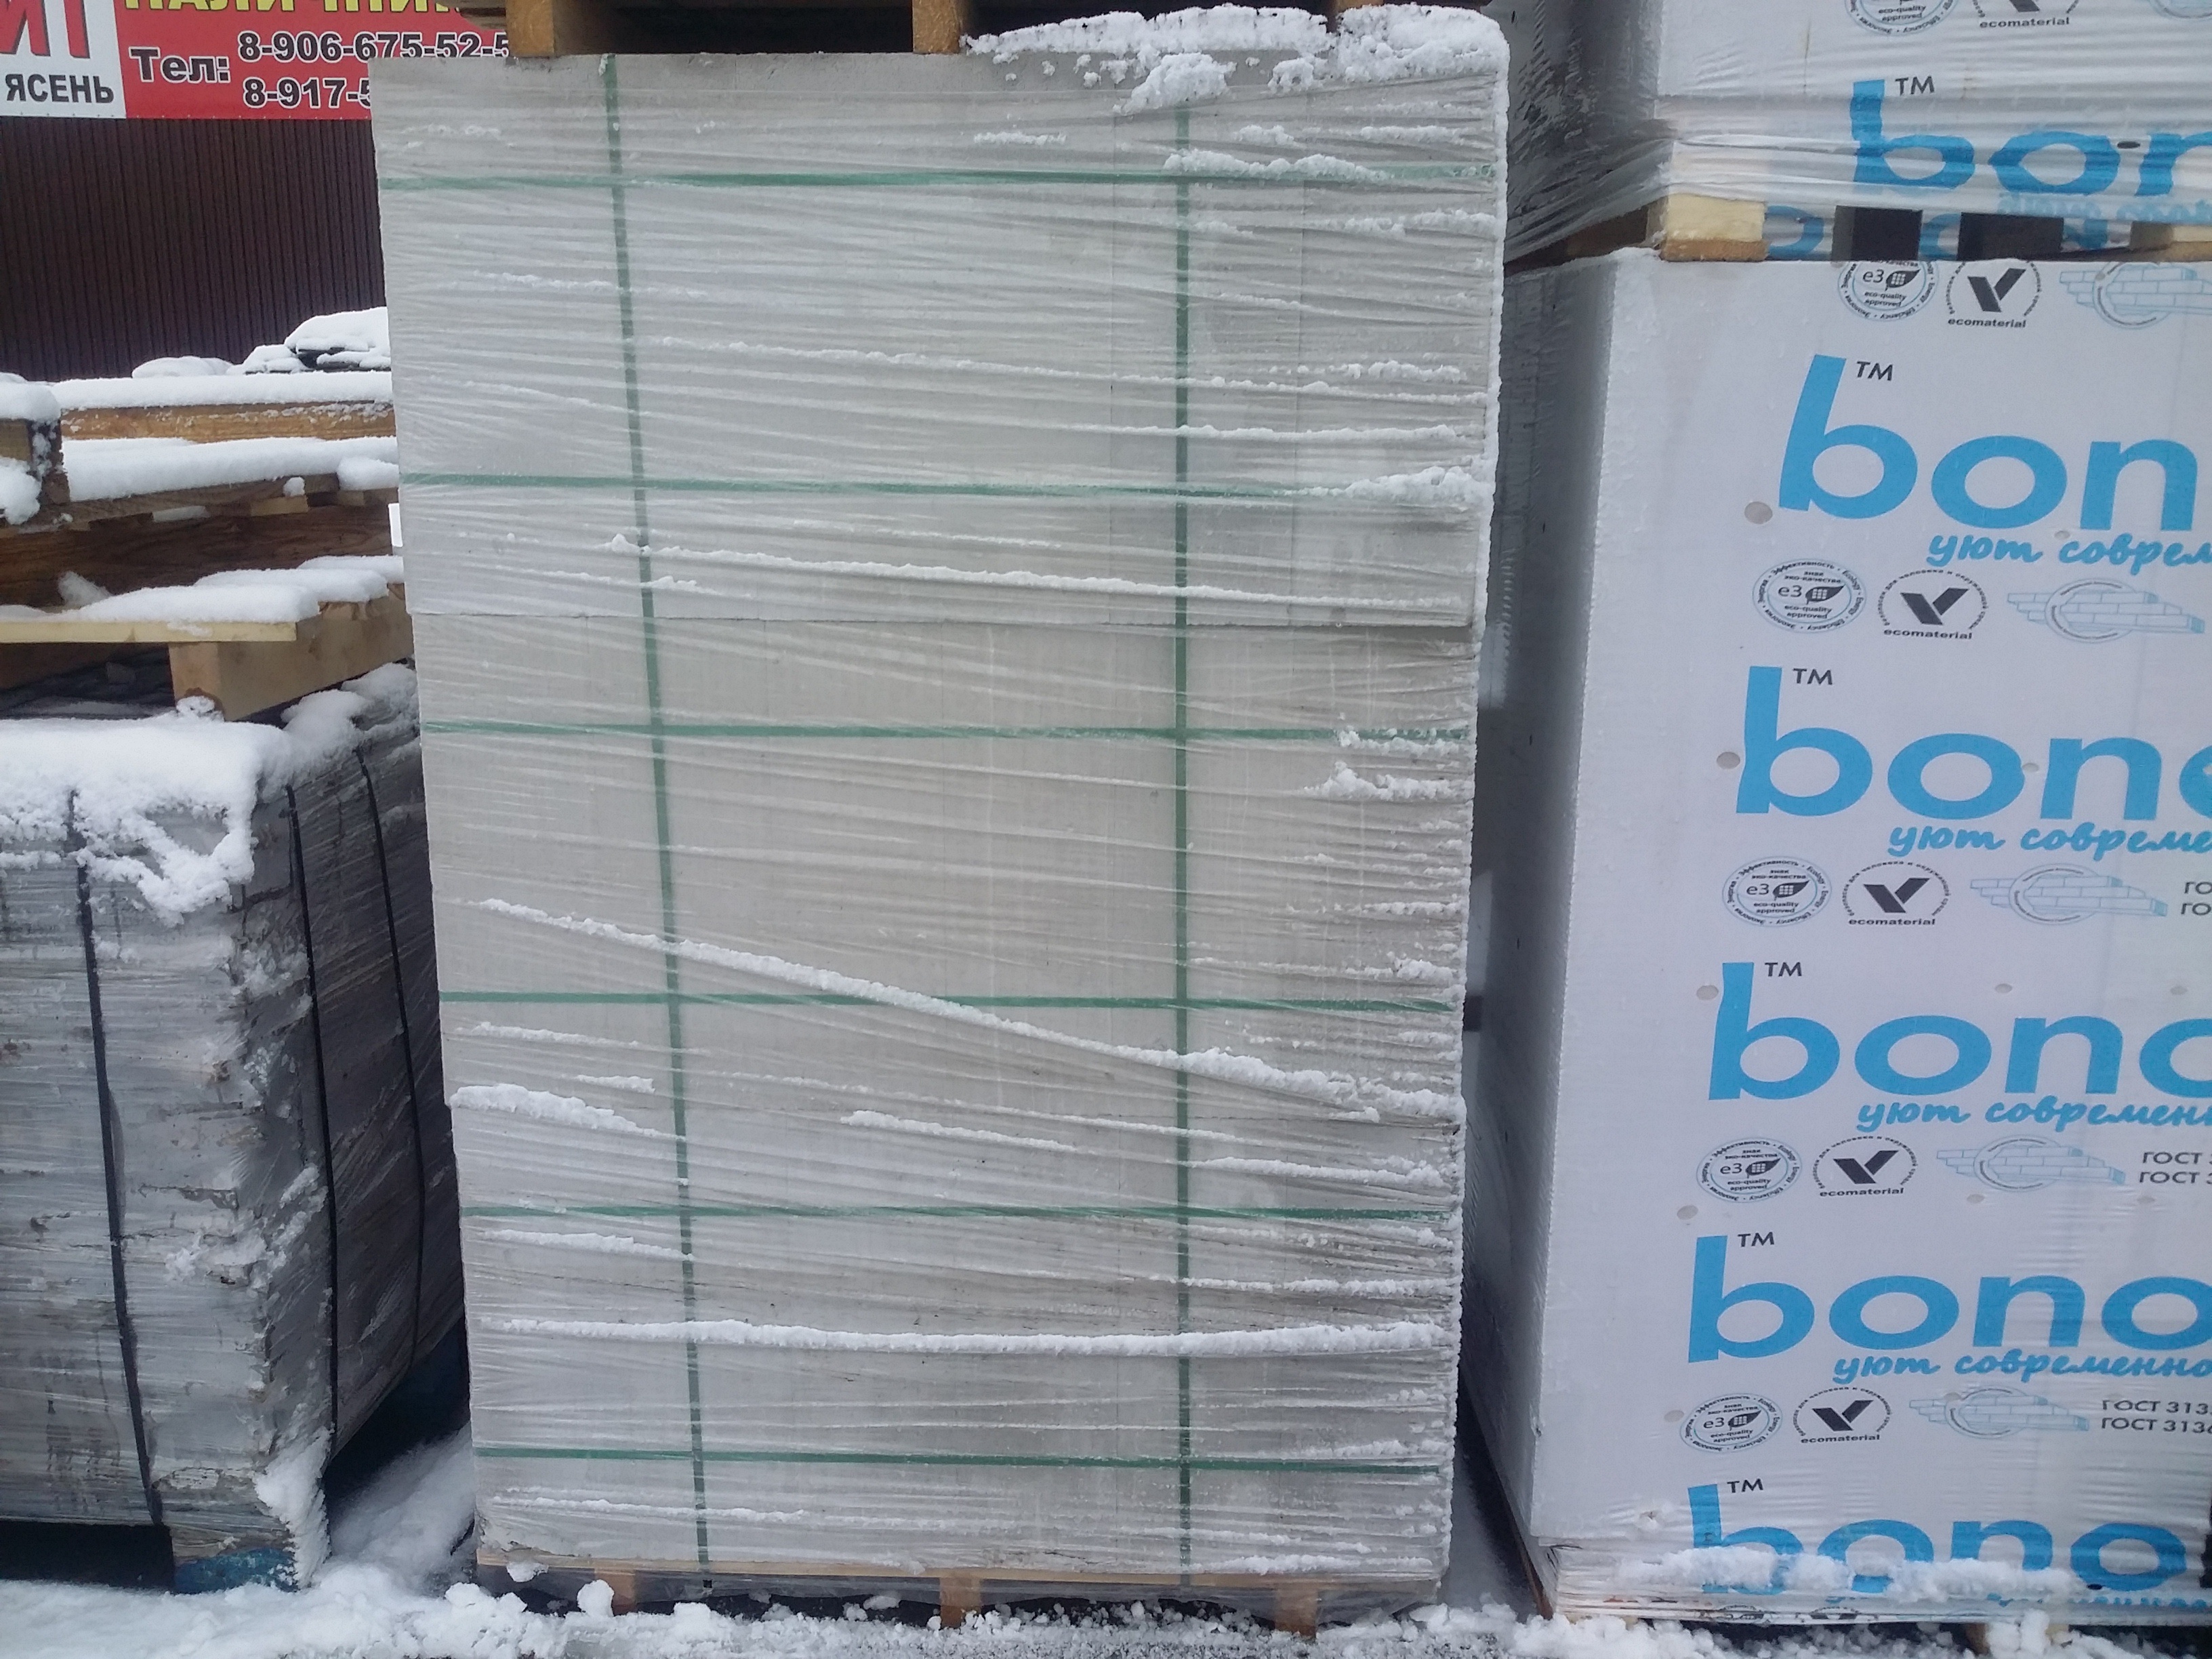
advertising, product, window covering